Philippe Laudenbach

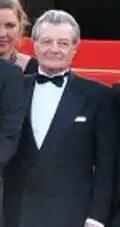
Laudenbach in 2010

Philippe Laudenbach (31 January 1936 – 22 April 2024) was a French actor. He appeared in more than one hundred films from 1963.